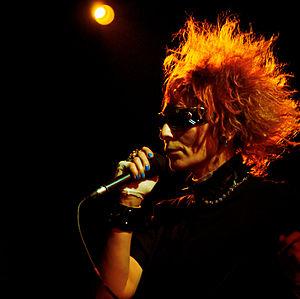
Jeanne Aguzarova, née le 7 juillet 1962, est une chanteuse russe.